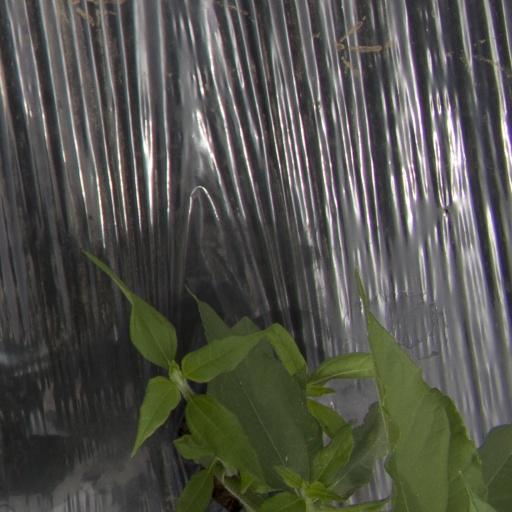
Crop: Jerusalem artichoke